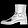
Label: Ankle boot